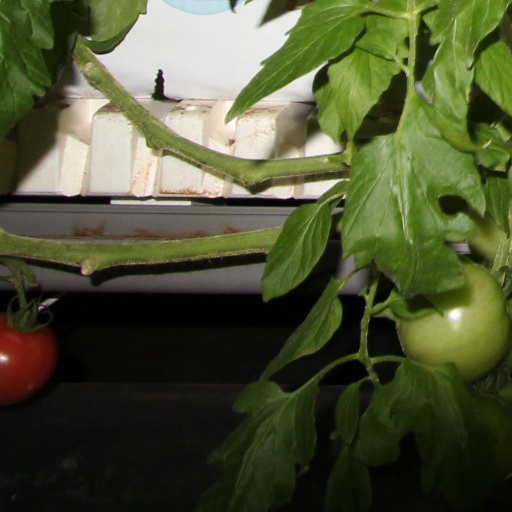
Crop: tomato